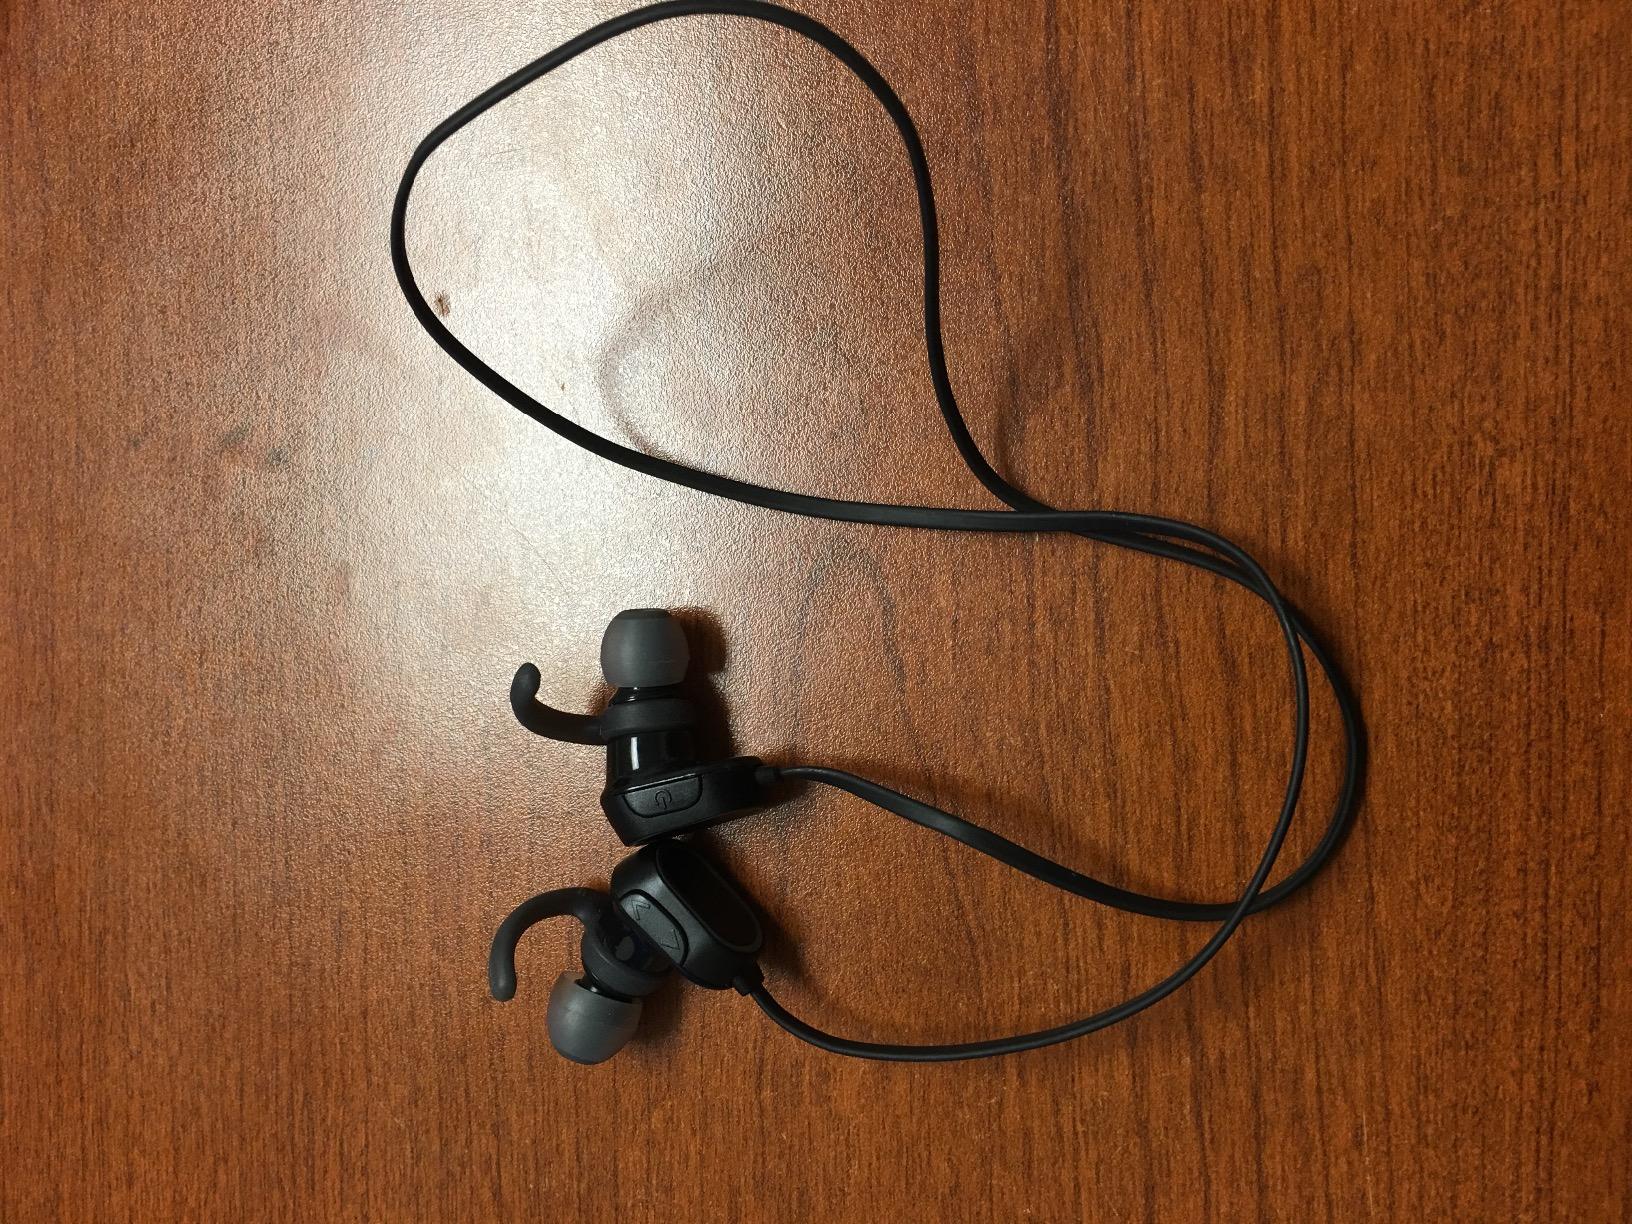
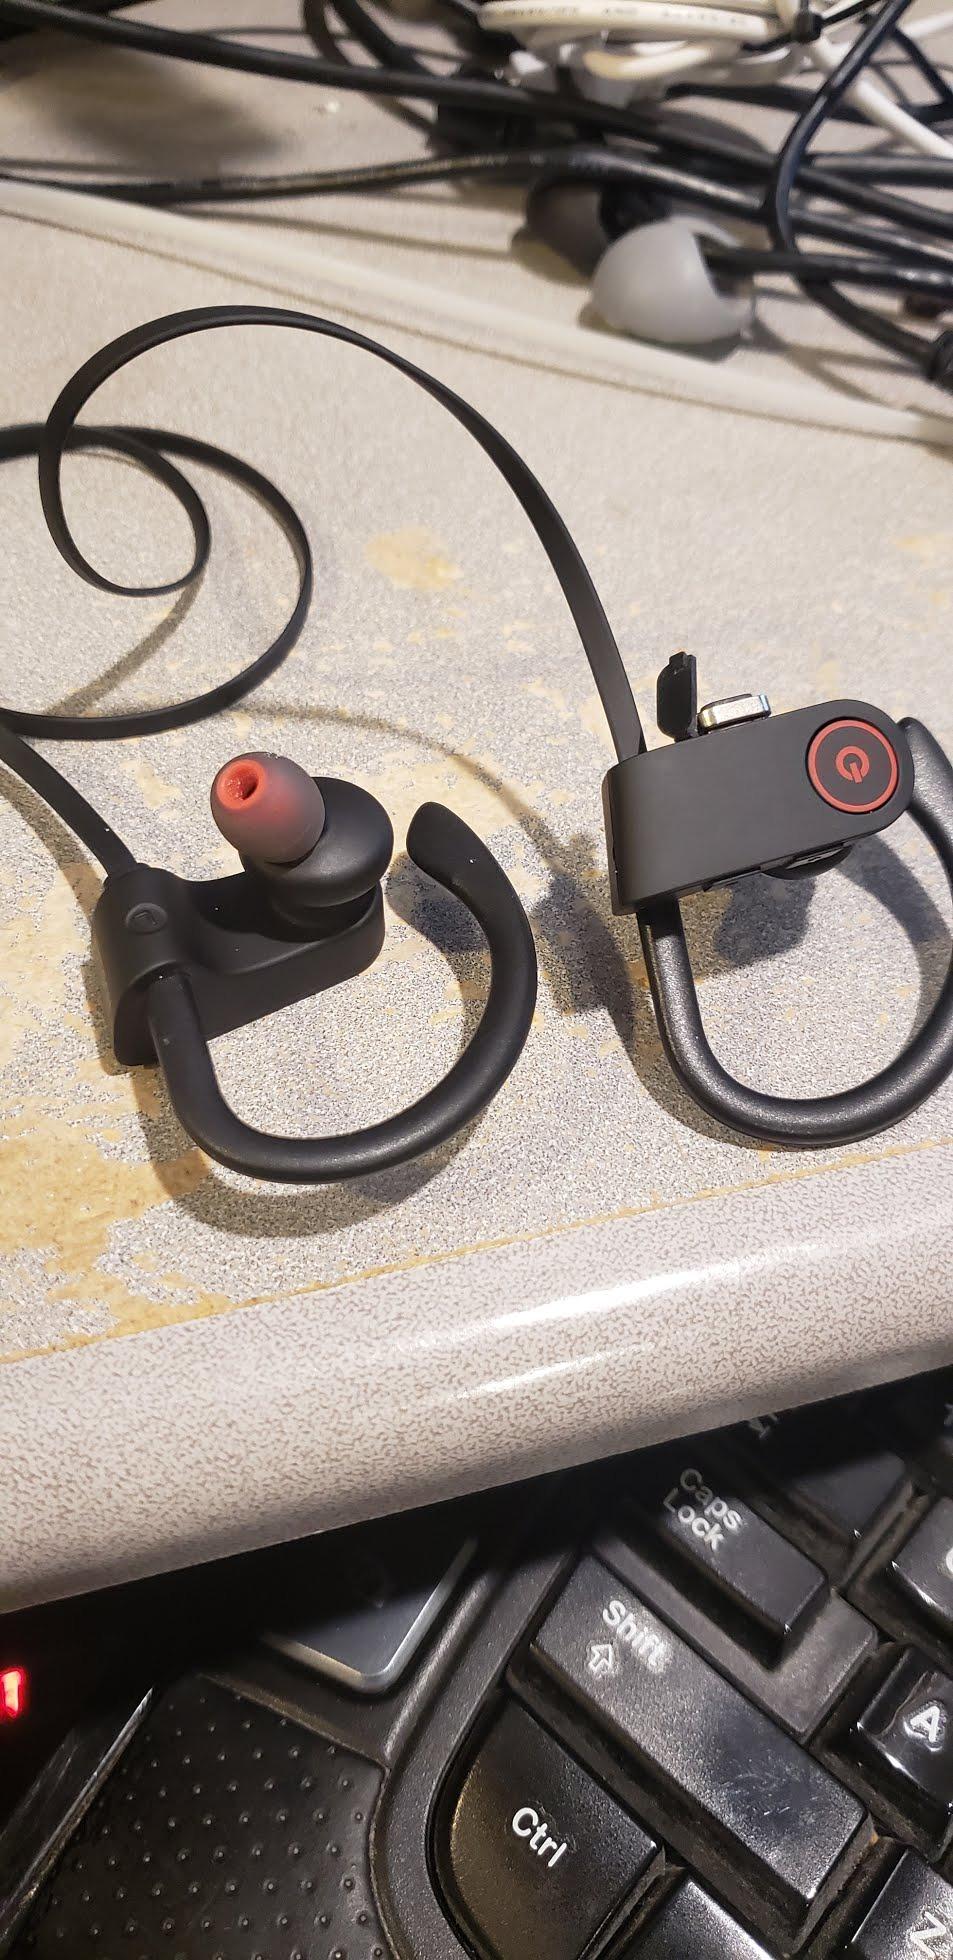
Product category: headphones
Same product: no